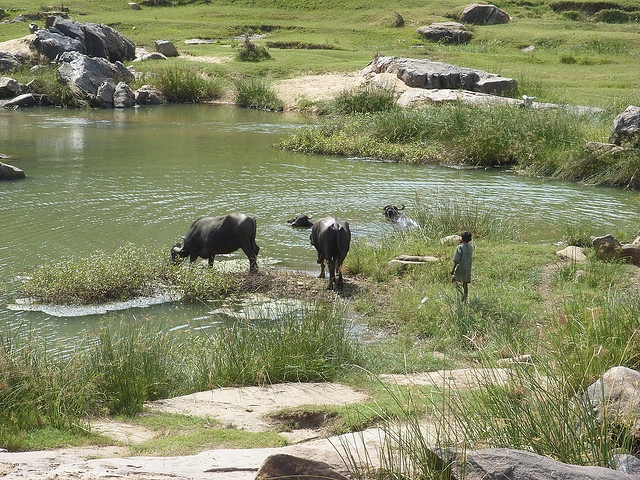
the person is standing next to the animals in the water
Two buffalo drinking from a small lake and a young man is standing on the side watch.
Cows drinking from a water pan surrounded by rocks
A herd of animals standing on a coast near a river.
A man that is standing next to animals near water.